Sid Barnes

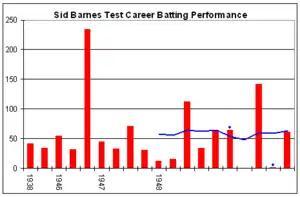
Sid Barnes's Test batting performances. The red bars indicate the runs that he scored in an innings, with the blue line indicating the batting average in his last ten innings. The blue dots indicate an innings where he remained not out.

Resuming for New South Wales in 1952–53, Barnes scored 152 against Victoria in the last match before the beginning of the Test series against South Africa. Nevertheless, the selectors overlooked him for the first Test and in the following state match, against South Australia at the Adelaide Oval, Barnes offered to act as twelfth man to provide an opportunity for a younger player, Ray Flockton. During a drinks break on the second day of the match, he appeared on the ground in a suit and tie, (rather than 'whites') carrying superfluous items such as cigars, iced towels, a mirror and comb, a radio and a clothes brush. The crowd initially responded well to the joke, but their mood soured when the interval extended beyond its scheduled time and Barnes received criticism for delaying the game. The South Australian team, captained by future Australian selector Phil Ridings, officially complained to the New South Wales Cricket Association (NSWCA), which asked Barnes to express regret over the incident. Despite the association's support for Barnes during his problems of the previous season, he prevaricated. Eventually, the NSWCA forwarded a written apology on his behalf.